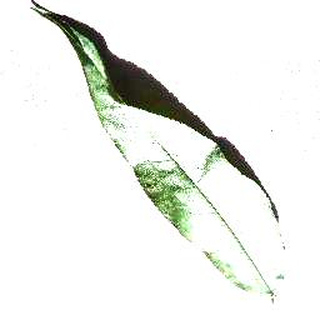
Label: healthy_peach